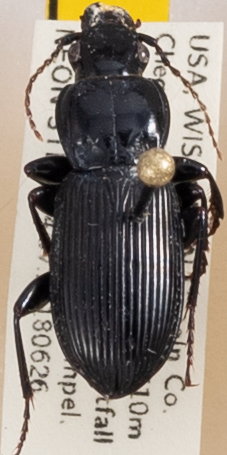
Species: Pterostichus novus
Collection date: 2018-06-26 04:00:00
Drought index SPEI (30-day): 1.274
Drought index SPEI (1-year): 0.09
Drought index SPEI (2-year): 2.09